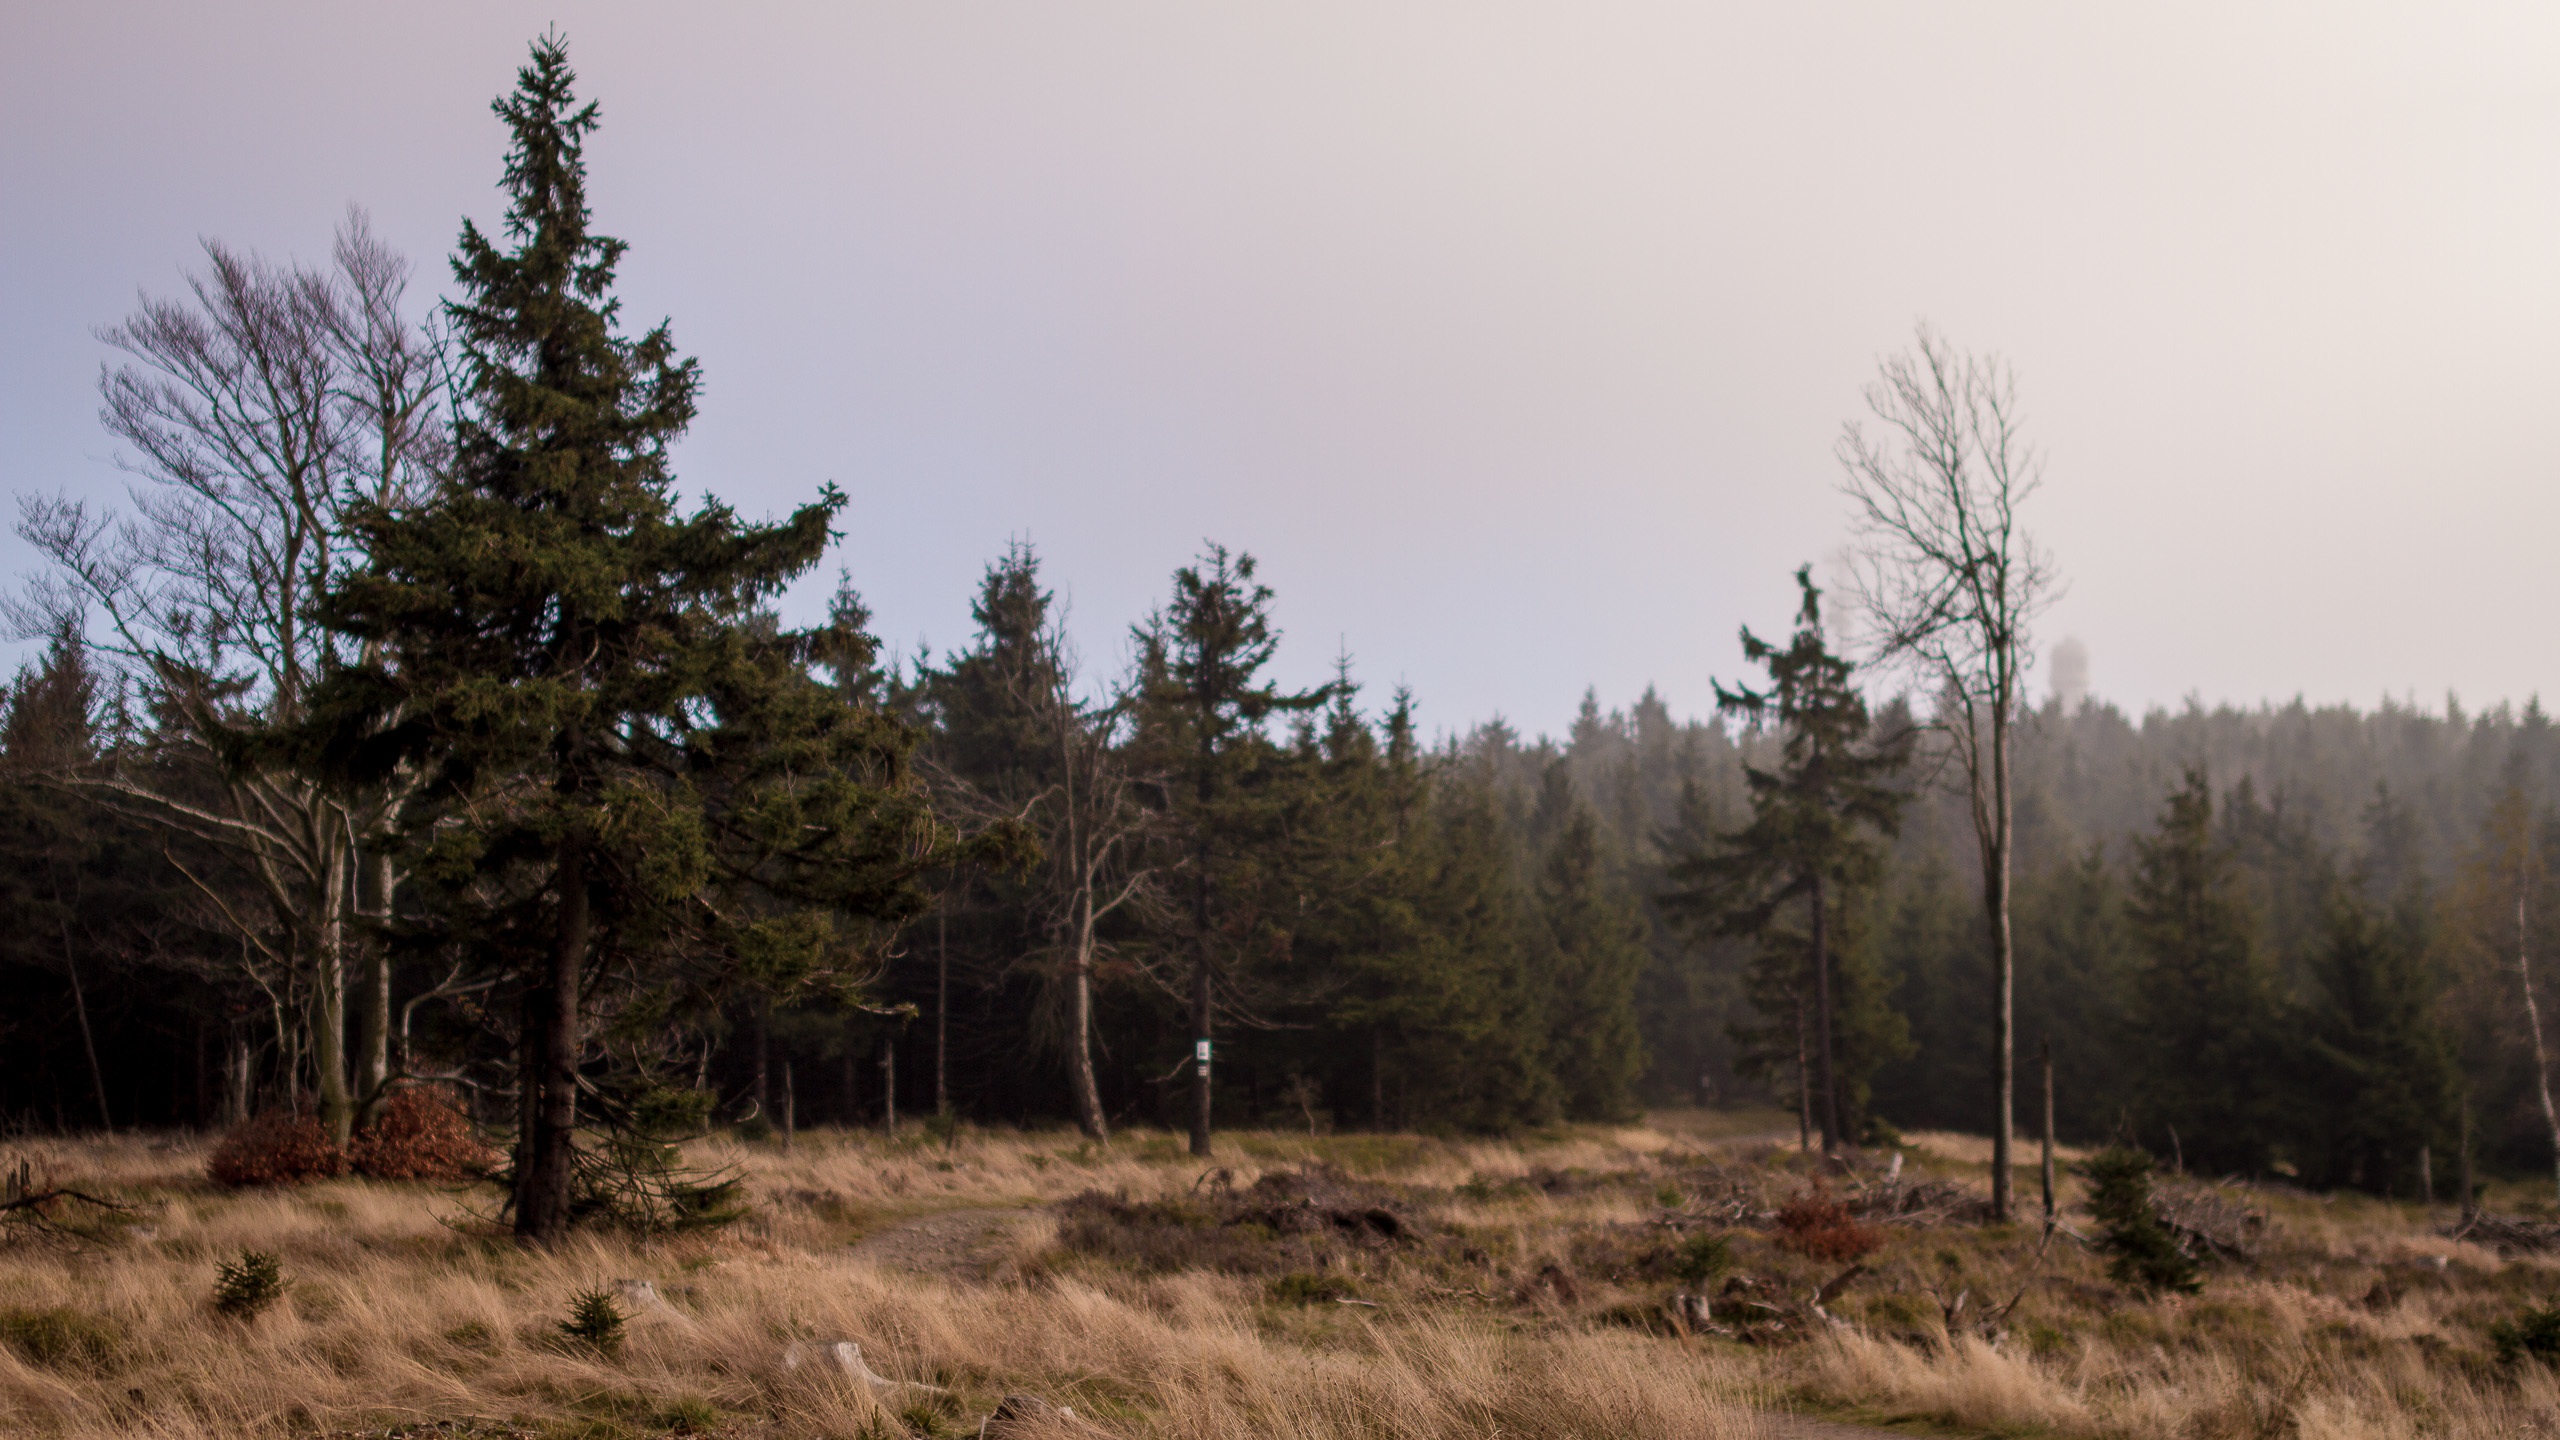
tree, nature, forest, wilderness, plant, hill, savanna, spruce, wetland, habitat, ecosystem, rural area, natural environment, atmospheric phenomenon, woody plant